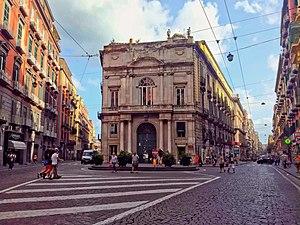
Le Palazzo Doria d'Angri est un palais historique situé à Naples, piazza Sette Settembre.